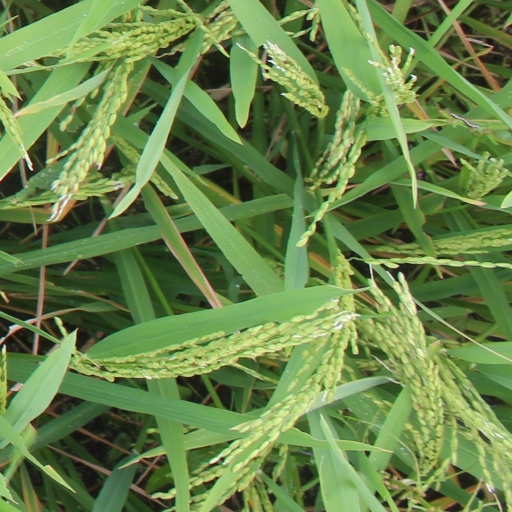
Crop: rice